Andreas Vanpoucke

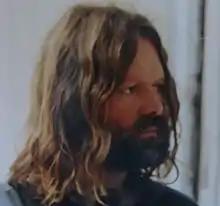

Andreas Vanpoucke (born 5 August 1959 in Diksmuide) is a Belgian painter and etcher.